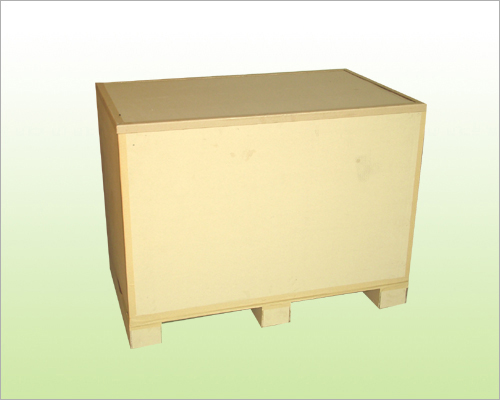
Label: cardboard